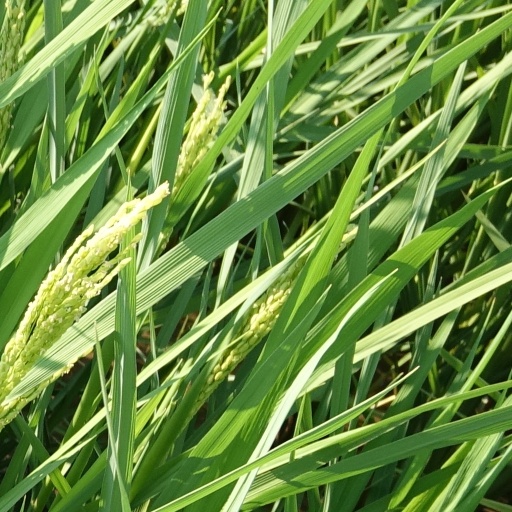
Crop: rice